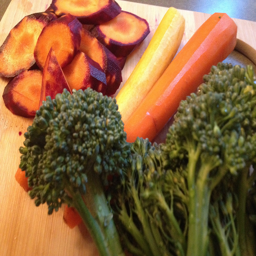
A close-up of carrots and a stem of broccoli.
a bunch of vegetables are laying on a cutting board
A close shot of some veggies, including broccoli and carrots.
Broccoli and carrots are being prepared on a cutting board.
Several vegetables sit next to one another on the table.